Alison Stewart (As the World Turns)

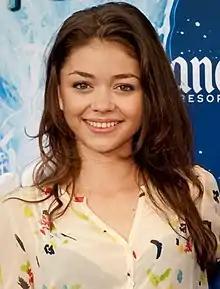
Sarah Hyland, who would later become recognized as Haley Dunphy on "Modern Family", was one of the child actors to portray the role of Alison.

Upon the character's introduction in 1994, the role was portrayed by several child actors, including Kristi Richuitti and Sarah Hyland. In April 2002, Jessica Dunphy joined the cast in the role. In July 2005, it was announced that she would exit the role; she last appeared on July 20 of the same year. In 2006, Marnie Schulenburg was cast in the role; she made her debut when the character made a crossover appearance on "The Young and the Restless" on February 22, 2007, and later debuted on "As the World Turns" the following month. Schulenburg remained with the soap until its final episode on September 17, 2010, becoming the longest-tenured actor in the role.